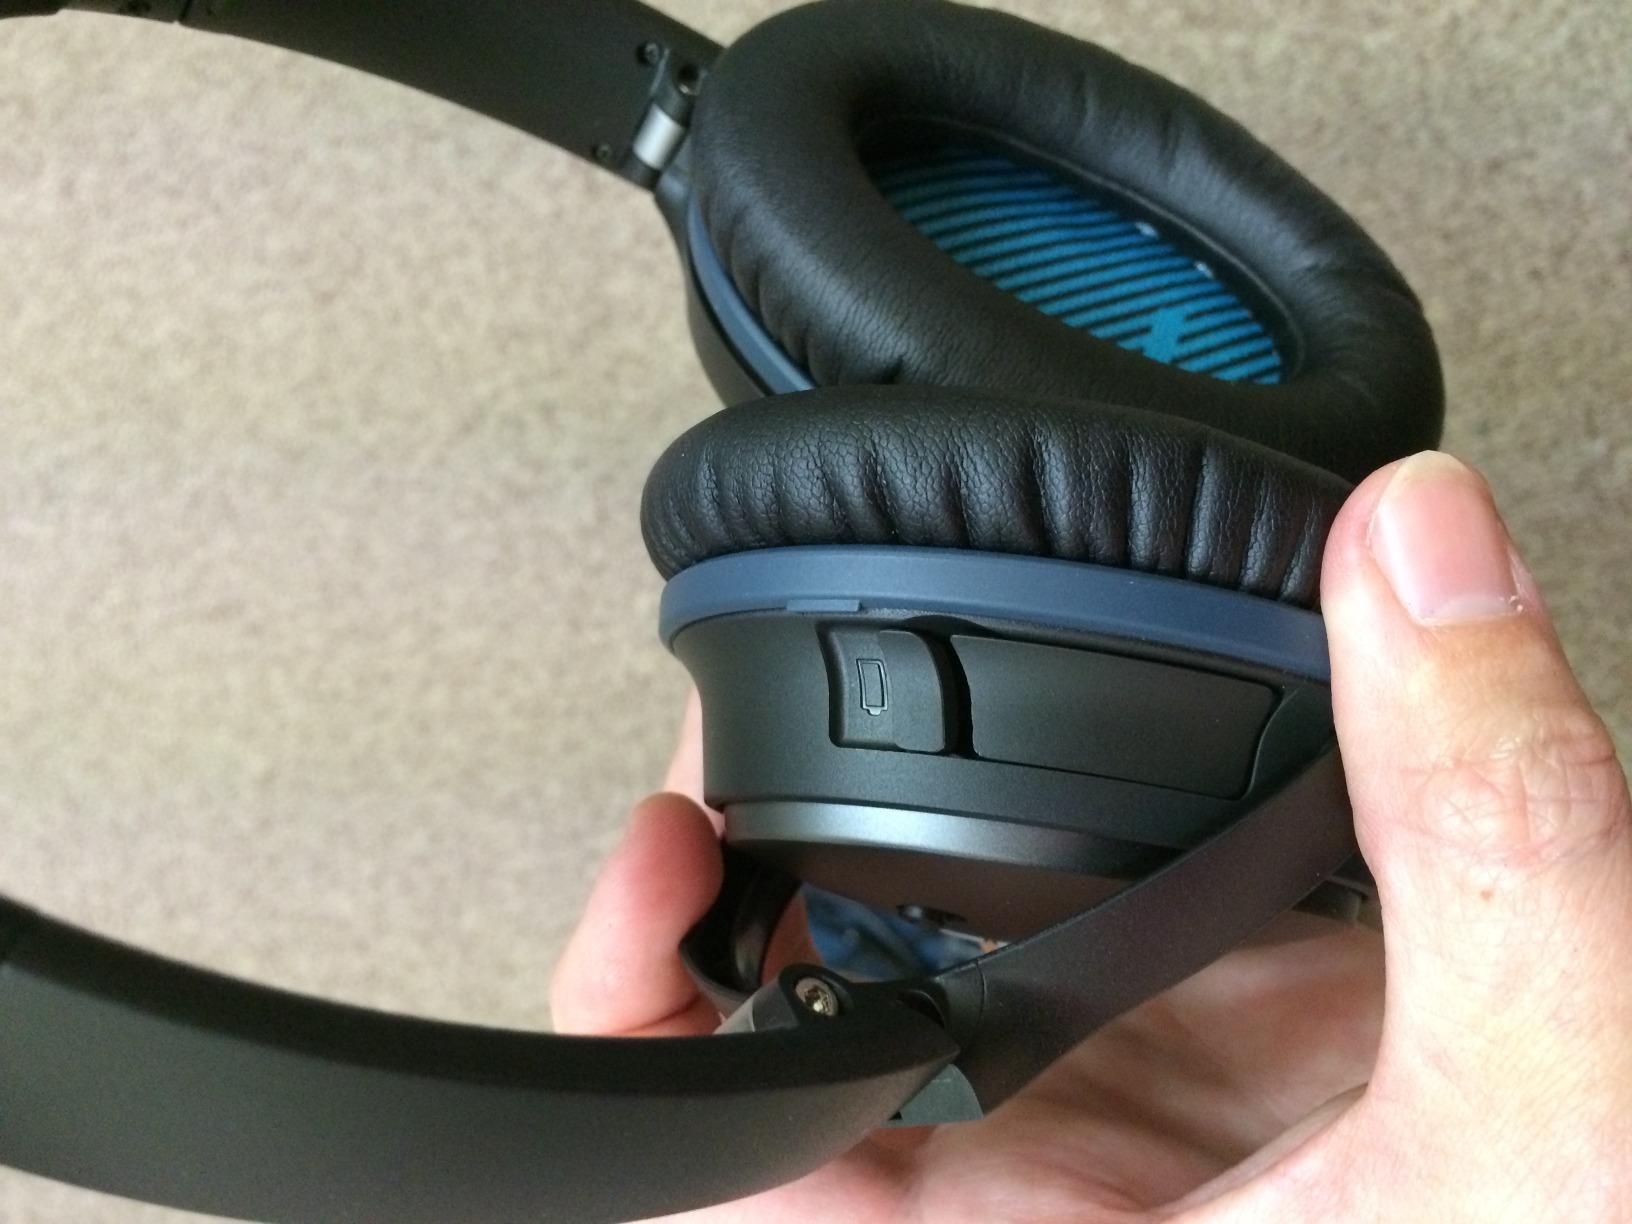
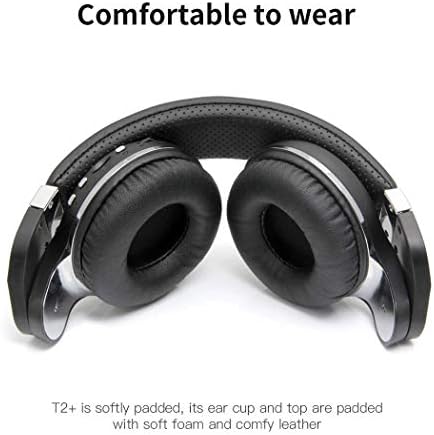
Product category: headphones
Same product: no